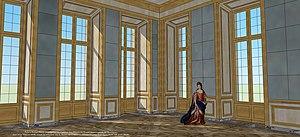
Essai de restitution du Cabinet des Glaces ou Salon du Palais-Royal, au bout du Grand Appartement de Monsieur, état vers 1692 à 1698. C'est le futur salon d'Oppenord, et la Galerie d'Enée sera édifiée en obstruant les deux fenêtres de droite.
Le Palais-Royal, ensemble monumental au nord du palais du Louvre dans le 1ᵉʳ arrondissement de Paris, est un haut lieu de l’histoire de France et de la vie parisienne.